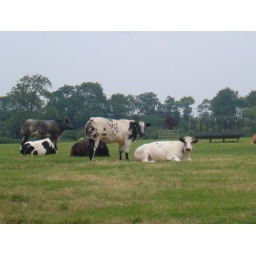
Look at the menacing expression on the face of the one standing in the middle...